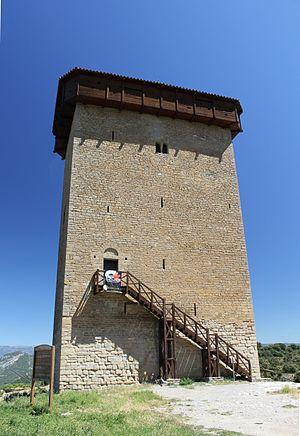
La frontière entre l'Espagne et la France est la frontière internationale terrestre et maritime séparant les deux pays, de l'Atlantique à la Méditerranée. Courant sur 623 kilomètres le long des Pyrénées, et interrompue par la principauté d'Andorre, c'est la plus longue frontière terrestre de la France métropolitaine.